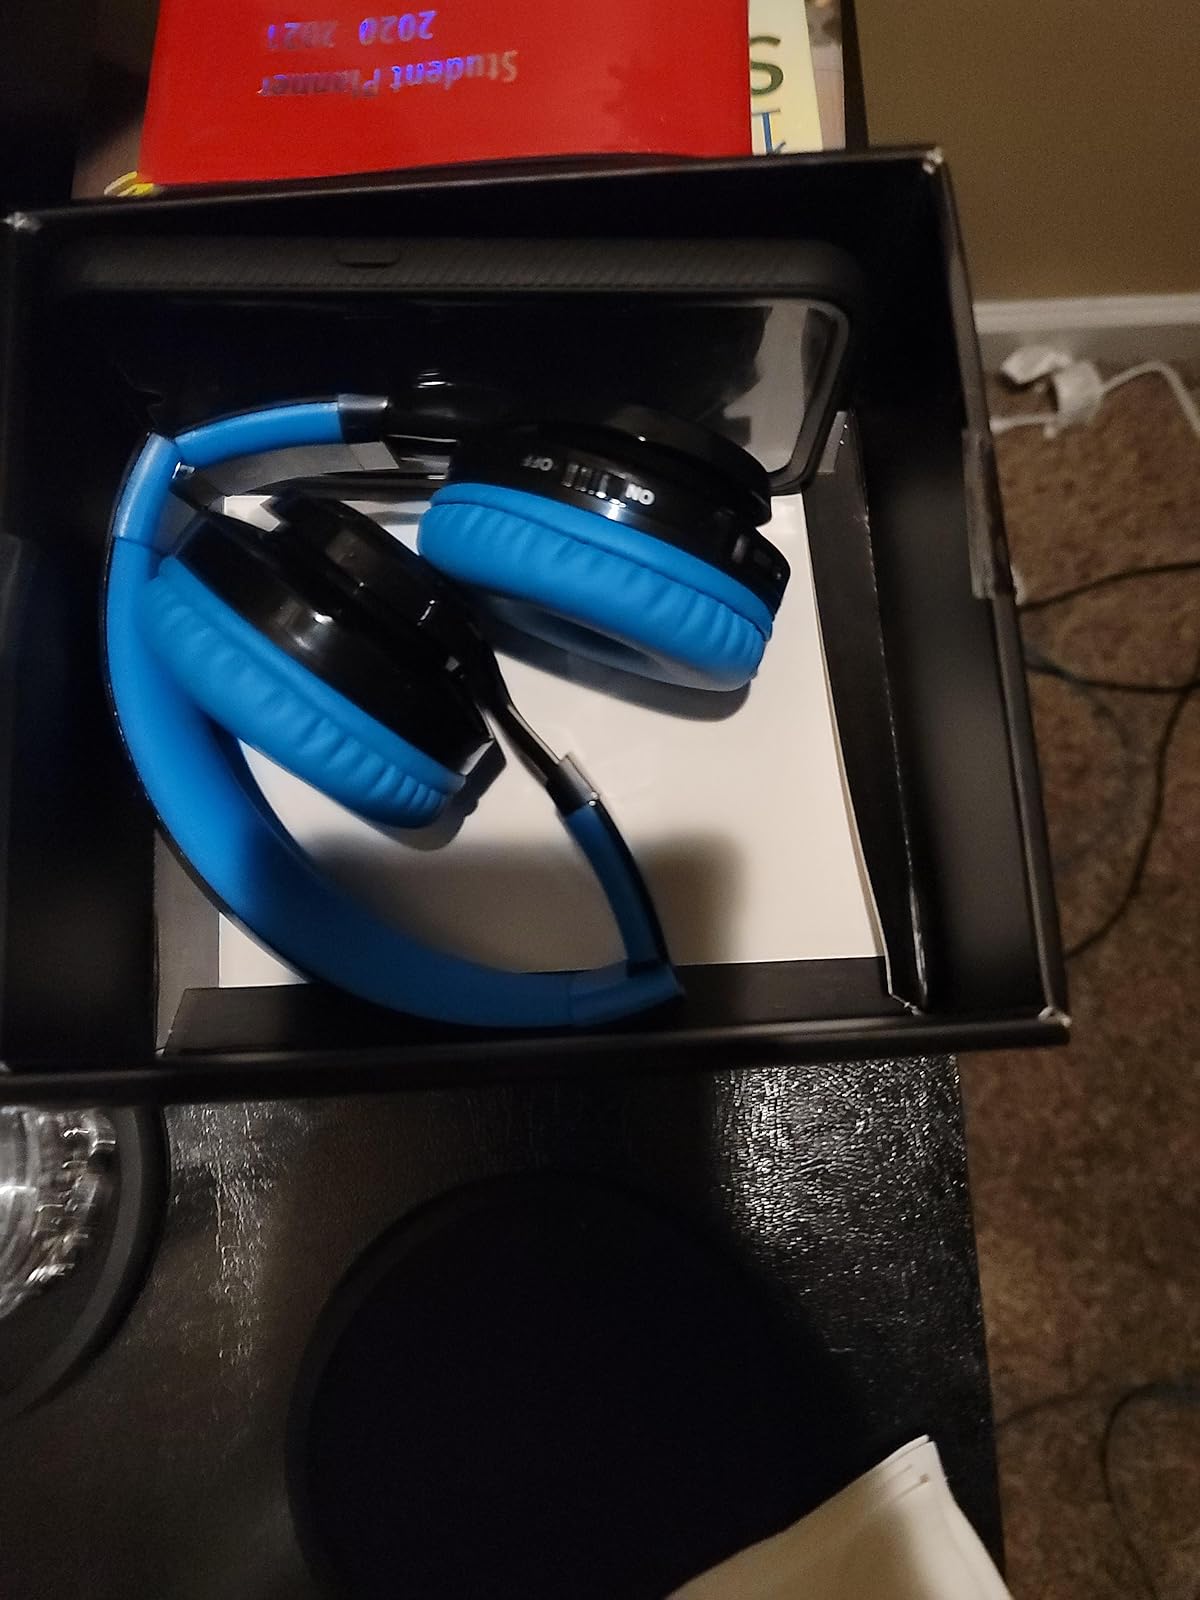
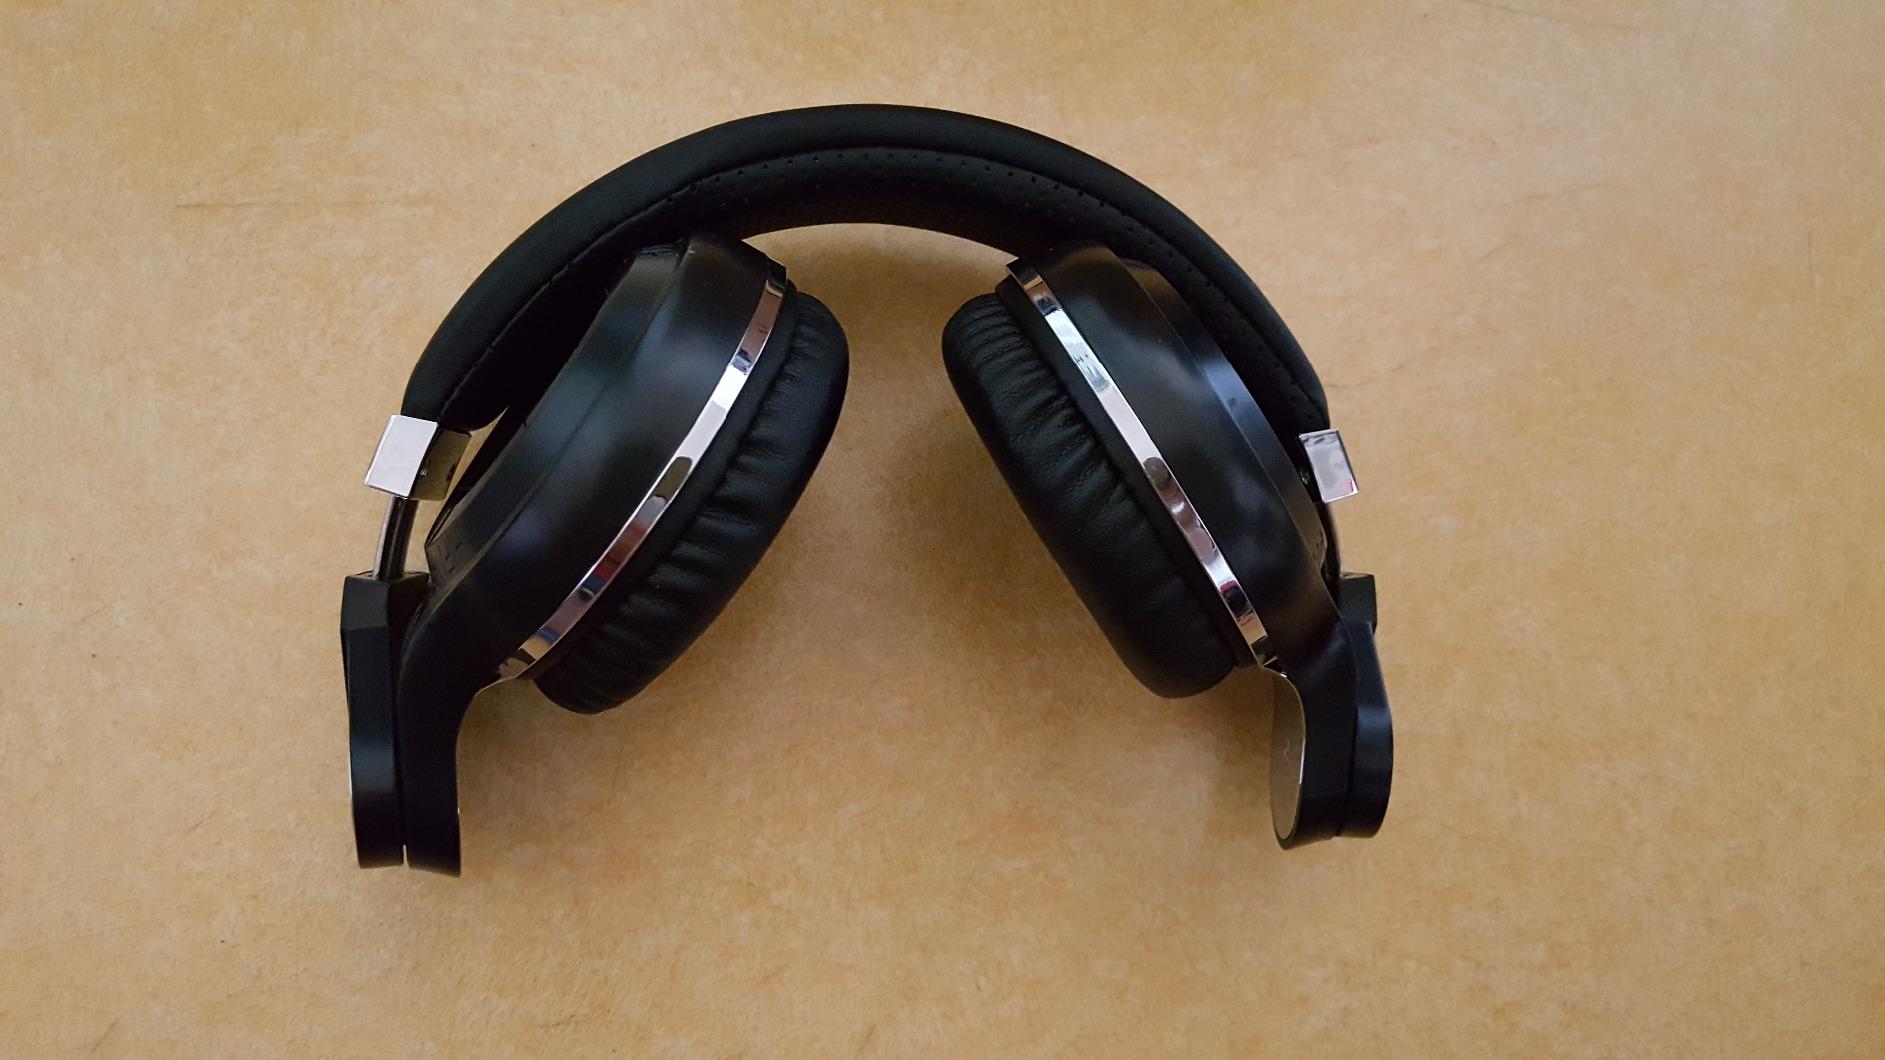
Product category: headphones
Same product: no